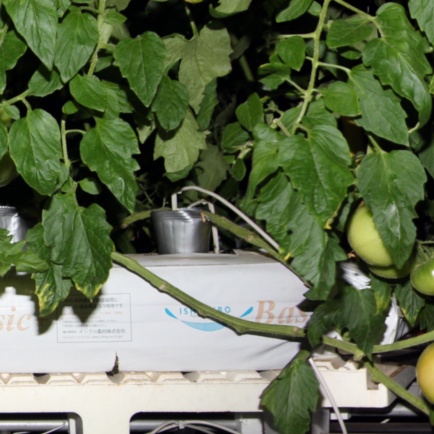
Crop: tomato